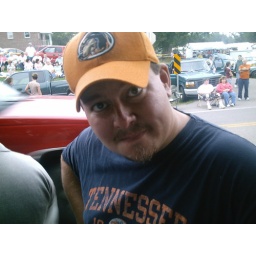
Justin took this picture while sitting on top of JC's little green Honda at the Apple festival in 2006.